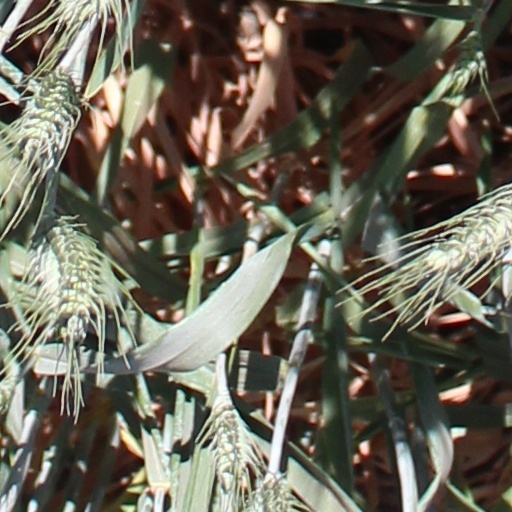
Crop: wheat